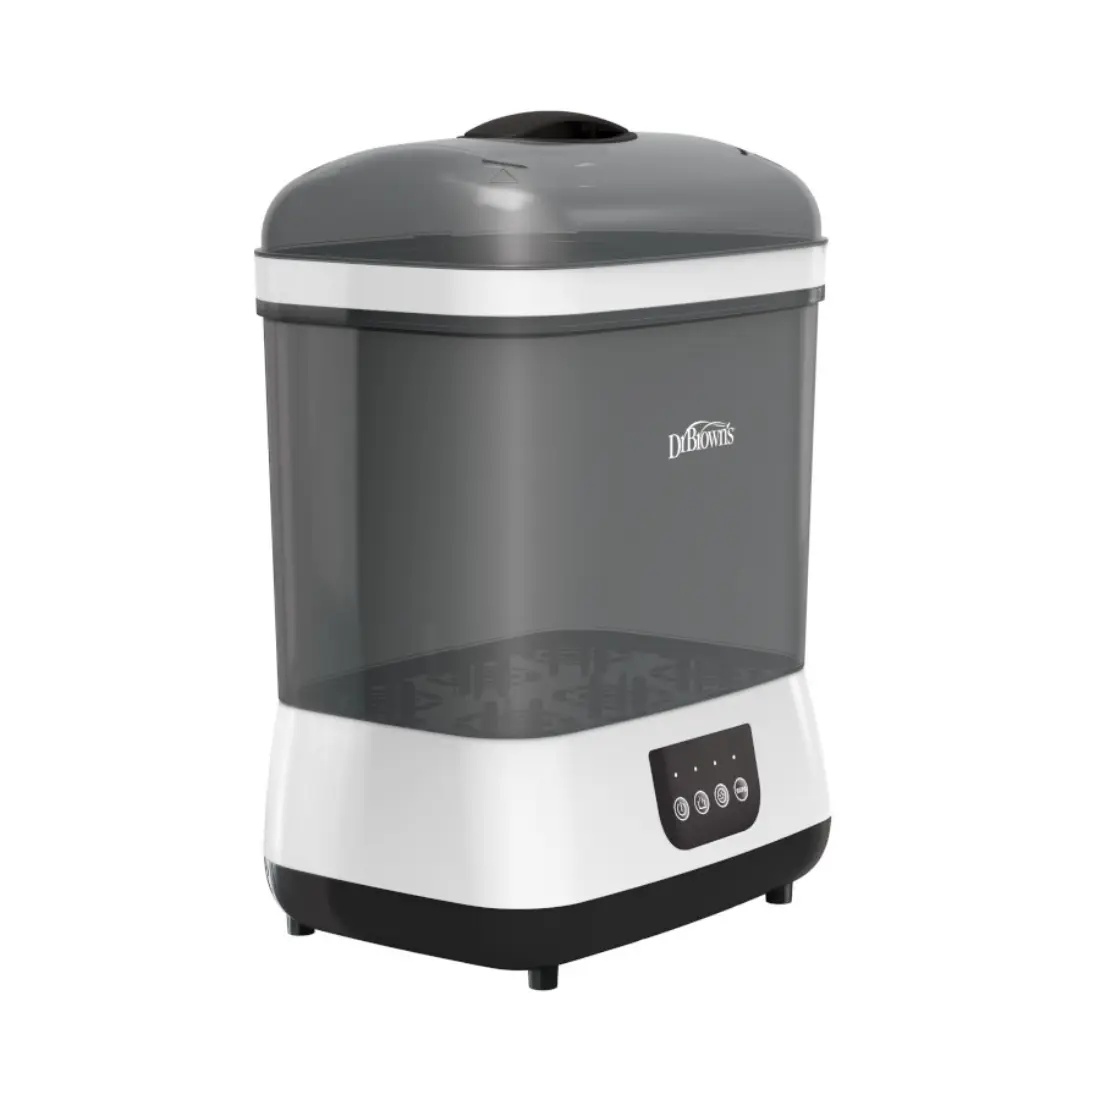
Dr. Brown's Sterilizer And Dryer W/ Air Filter (Plus Extra Filter) Gray E/F Plug (Grey & White)
Steam clean, dry, store, and more with Dr. Brown’s Clean Steam Bottle Sterilizer and Dryer, offering comprehensive functionality. This sterilizer can steam sterilize and dry up to six baby bottles simultaneously, along with breast pump parts, pacifiers, and teethers. Clean Steam technology eliminates 99.9% of bacteria, ensuring sterilized contents remain safe for up to 24 hours Includes two HEPA filters that capture up to 95% of airborne particles; each filter lasts up to 6 months Convenient measuring cup facilitates easy addition of water Removable basket accommodates all Dr. Brown’s bottles
Brand: Dr. Brown's
Category: Baby & Toddler > Nursing & Feeding > Bottle Warmers & Sterilizers